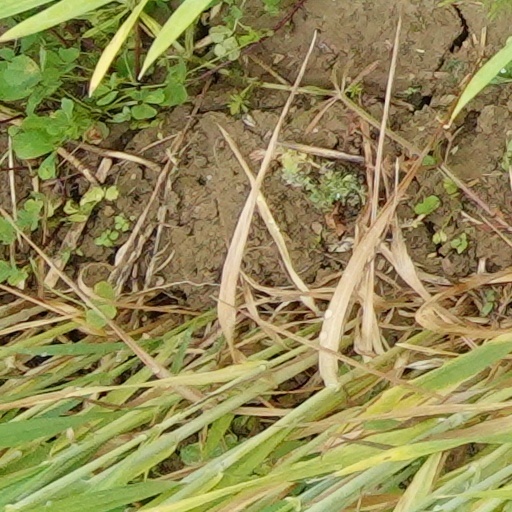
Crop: wheat